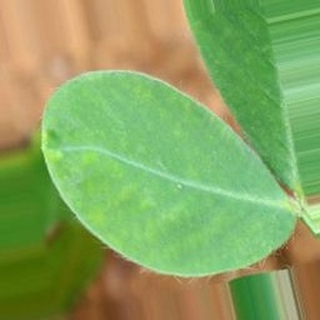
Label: healthy_groundnut